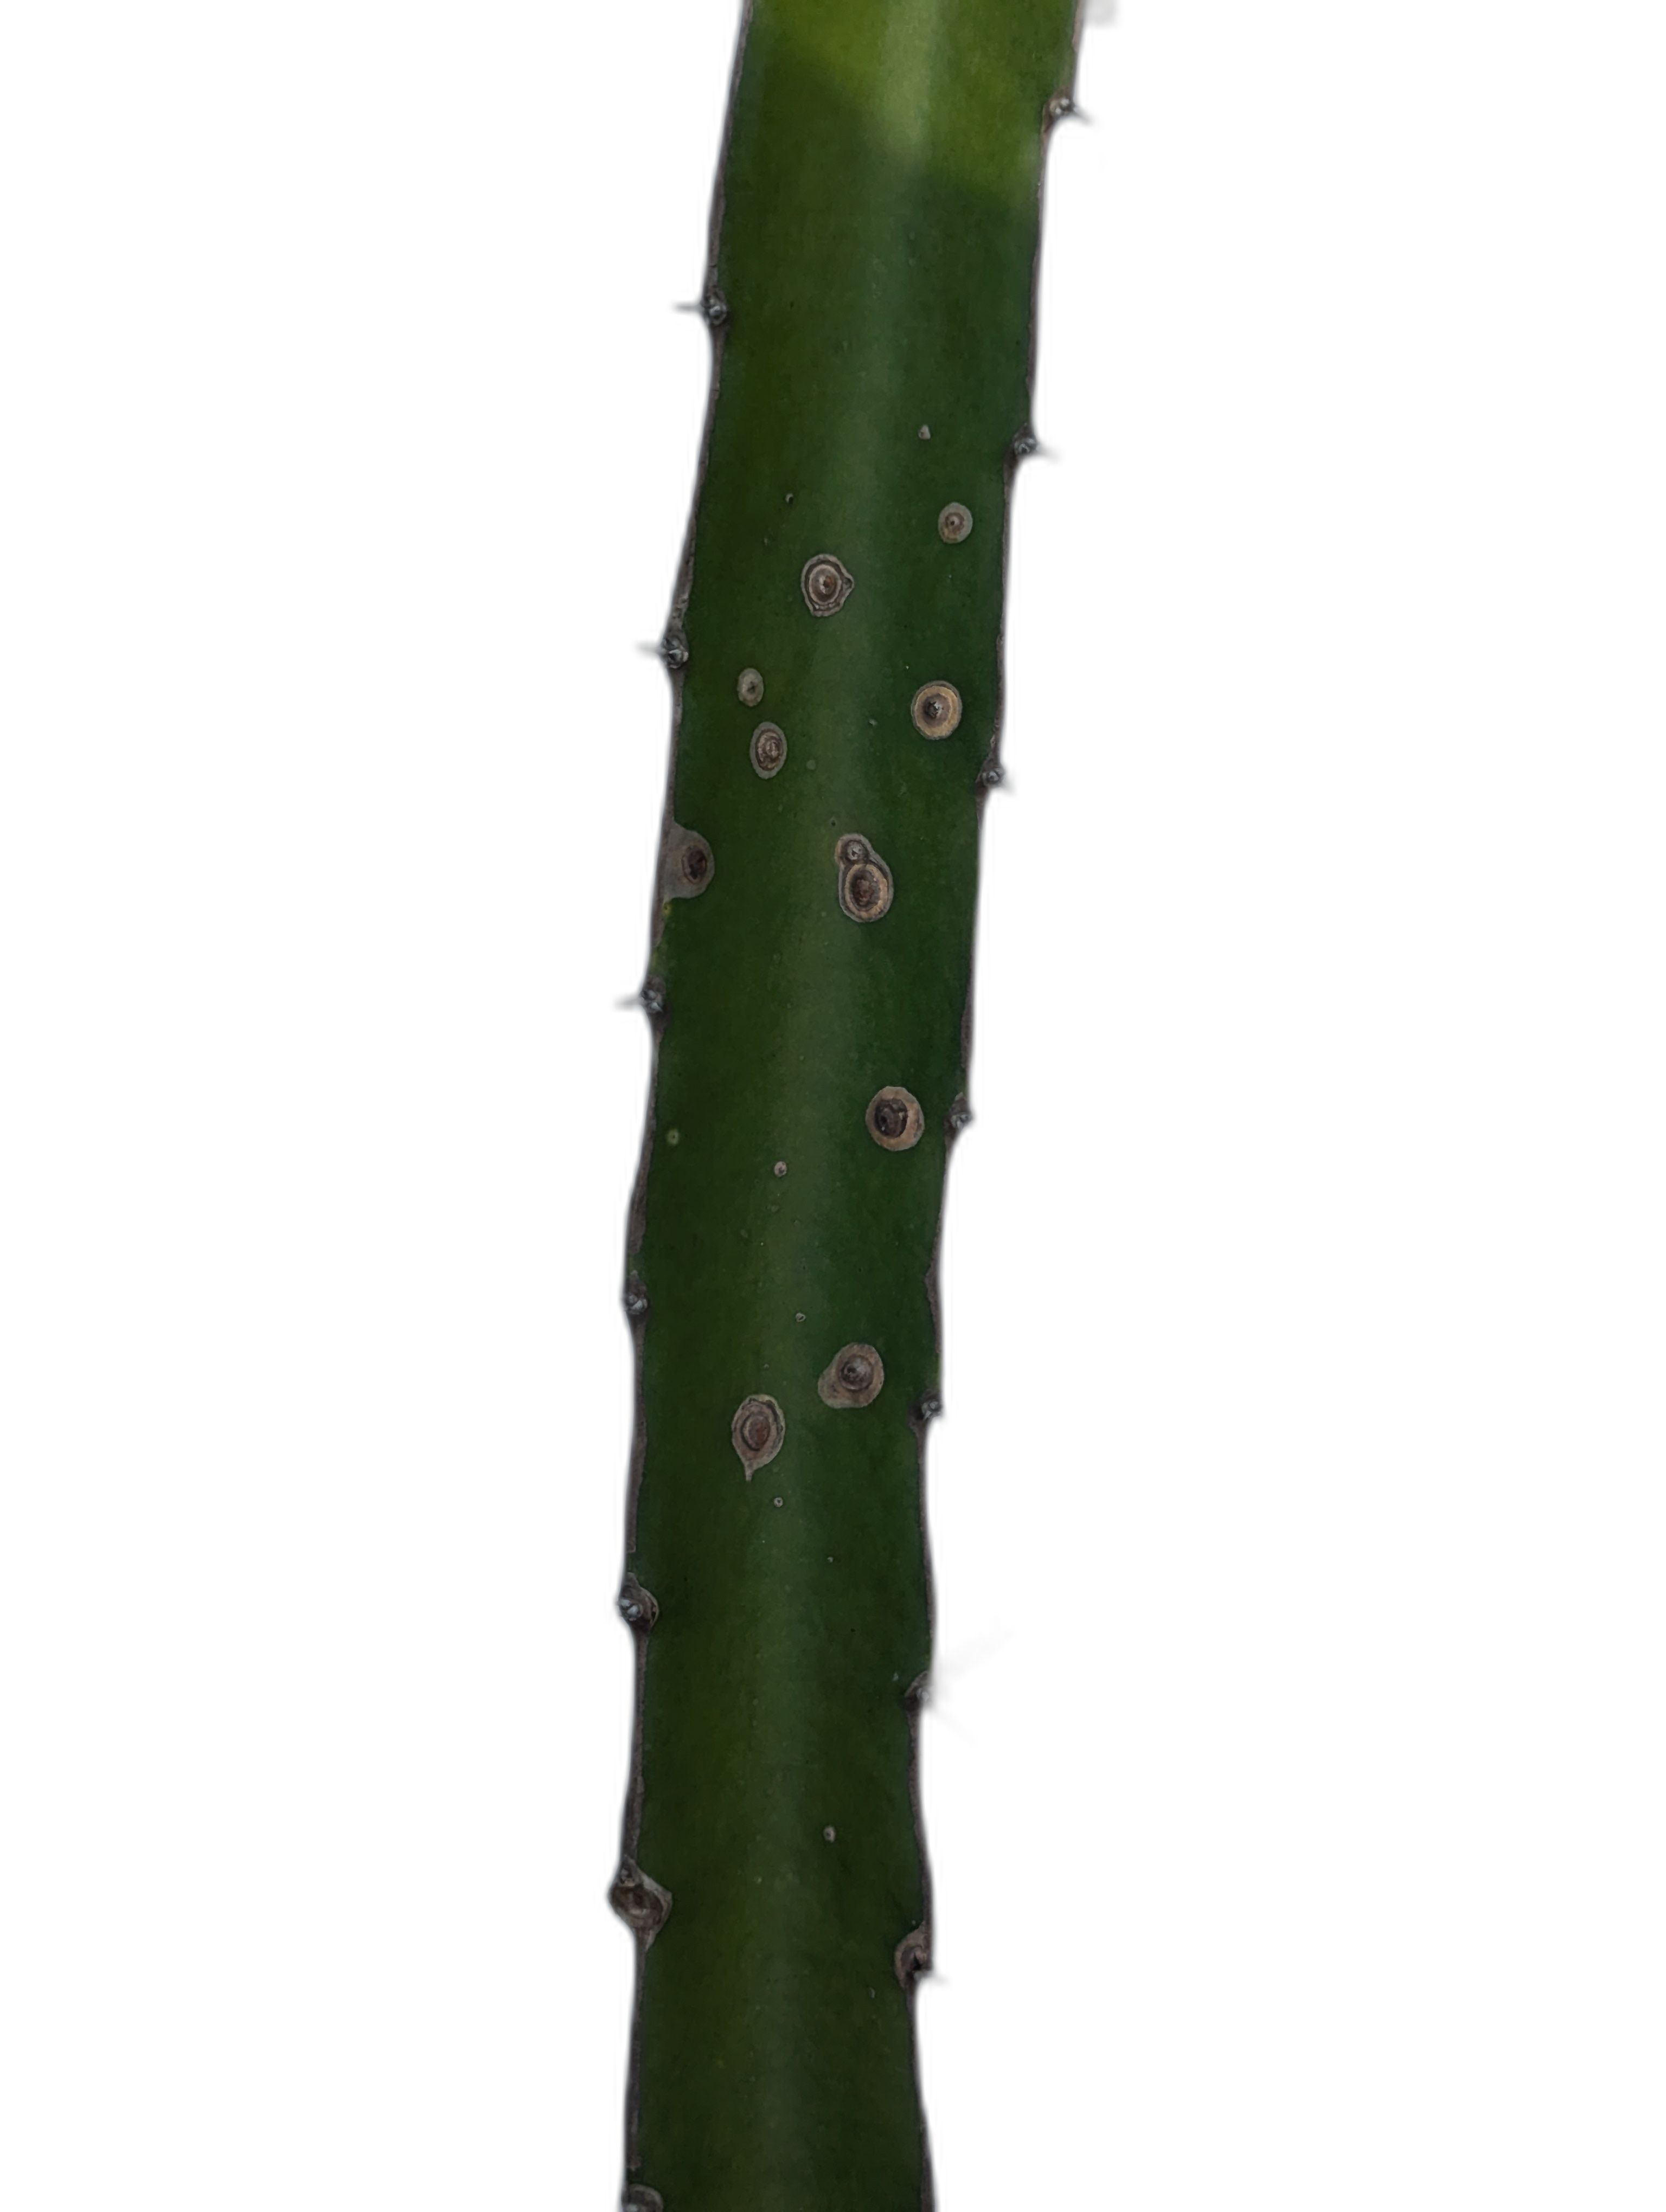
Label: Bad leaf